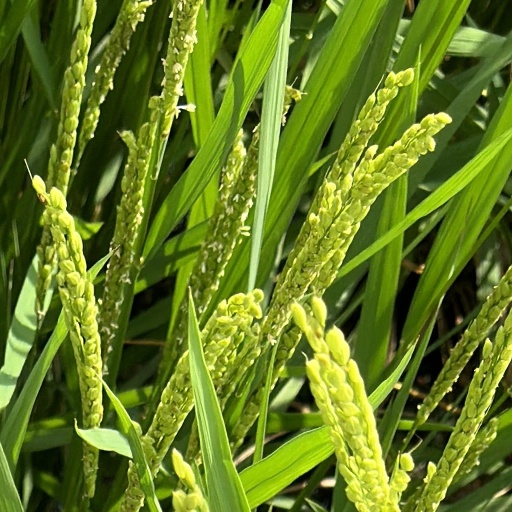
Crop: rice